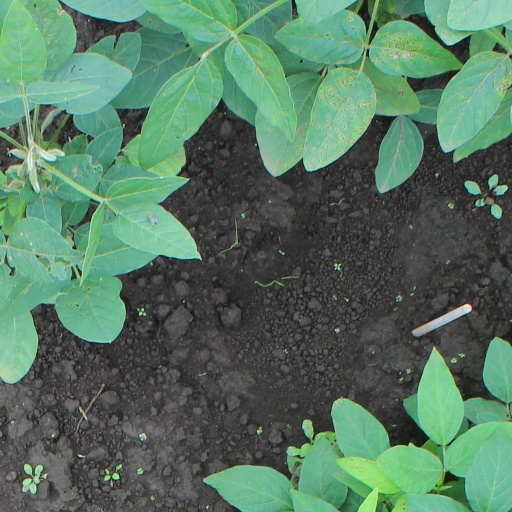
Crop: soybean